Soul Plane

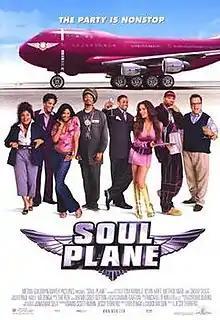
Theatrical release poster

Soul Plane is a 2004 American comedy film directed by Jessy Terrero (in his feature film directorial debut). The film stars a predominantly Black cast, with Kevin Hart, Tom Arnold, Method Man and Snoop Dogg playing lead roles. Supporting actors include Mo'Nique, Loni Love, K. D. Aubert, D. L. Hughley, Godfrey and Sofia Vergara. The film revolves around multiple characters in different scenarios on board an airplane.